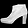
Label: Ankle boot